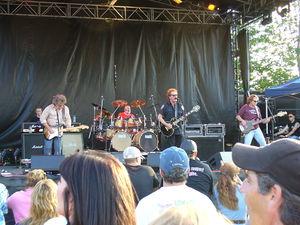
April Wine est un groupe de hard rock canadien, originaire de Waverley, en Nouvelle-Écosse. Le groupe se délocalise par la suite au Québec. Il connaît maints succès pendant les années 1970, surtout en Amérique du Nord, et compte 20 albums depuis 1971. Malgré ses 40 ans, il se produit encore sur scène.